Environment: real
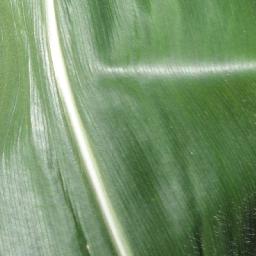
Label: healthy